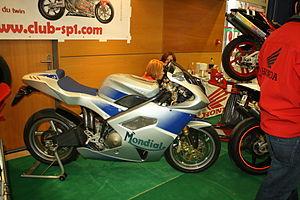
Mondial Piega
La Piega est un modèle de motocyclette du constructeur Italie FB Mondial.